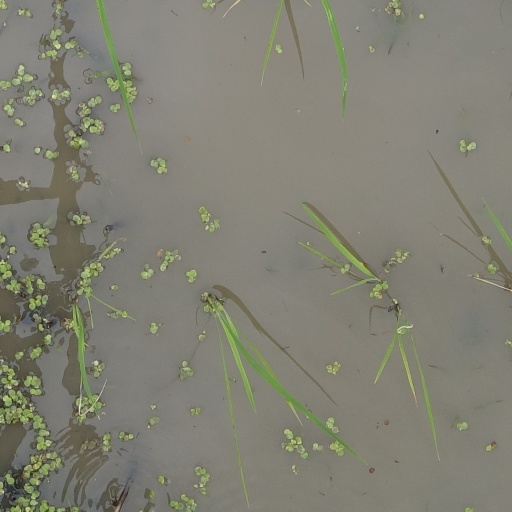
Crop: rice